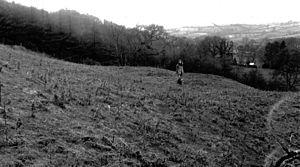
Les mines d'or de Dolaucothi ou Mine d’Ogofau, sont des mines en puits et à ciel ouvert d'époque romaine, dans la vallée de la Cothi, près du village de Pumsaint, dans le Carmarthenshire, au Pays de Galles. Les mines d'or se trouvent dans le domaine de Dolaucothi, aujourd'hui propriété du National Trust.